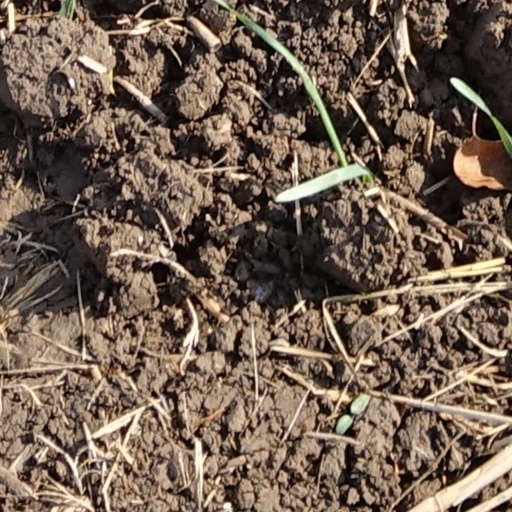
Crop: wheat